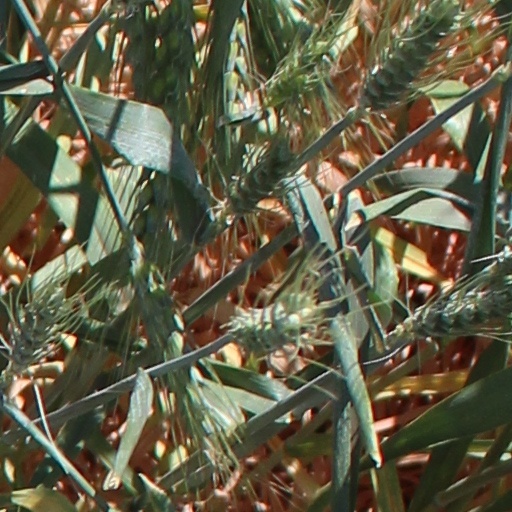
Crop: wheat